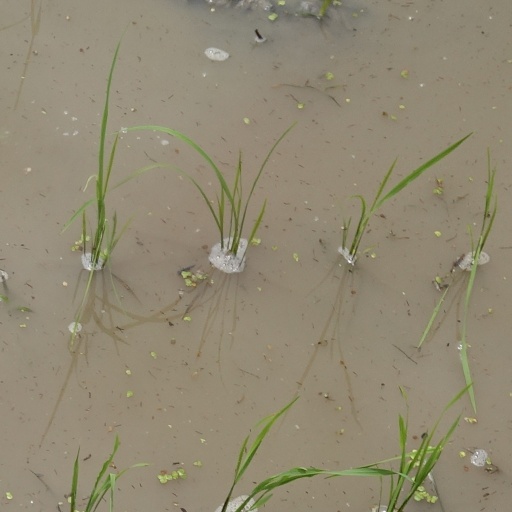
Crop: rice